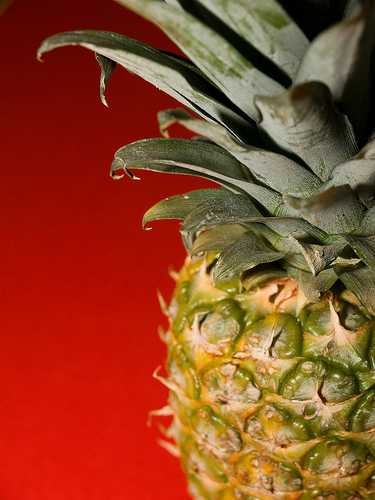
Label: Pineapple